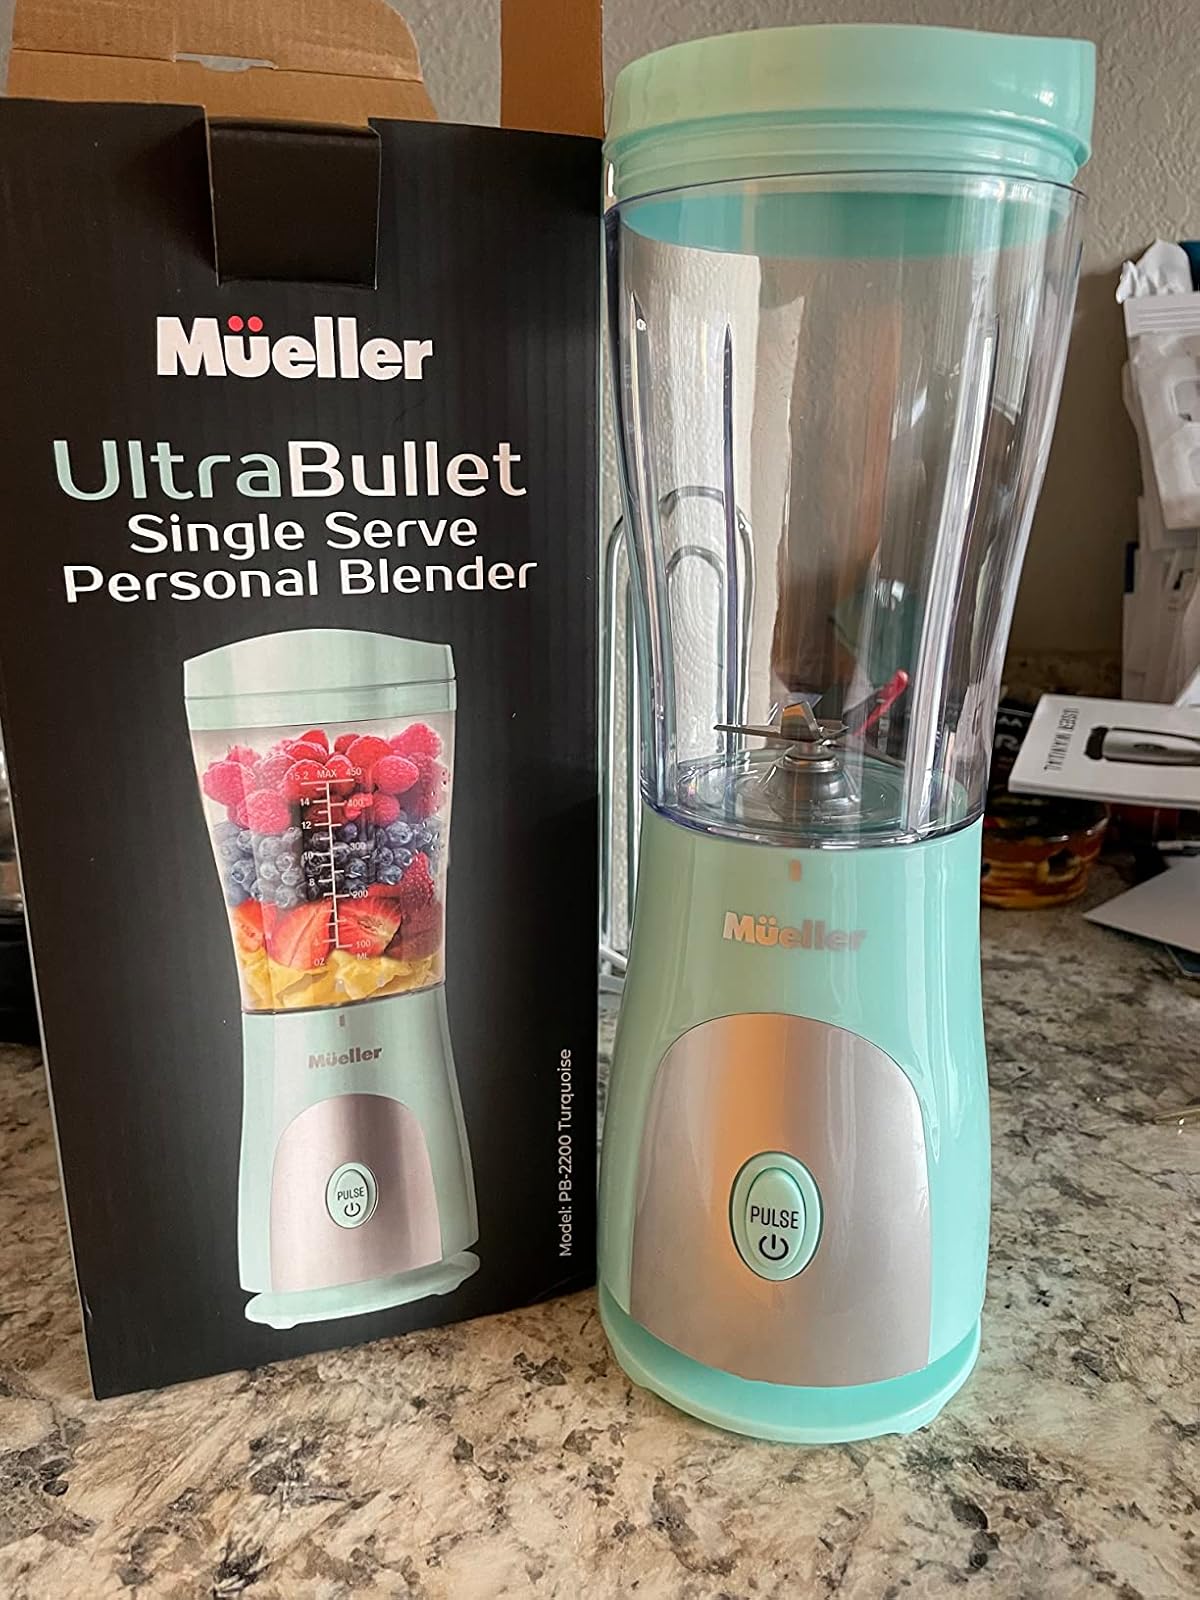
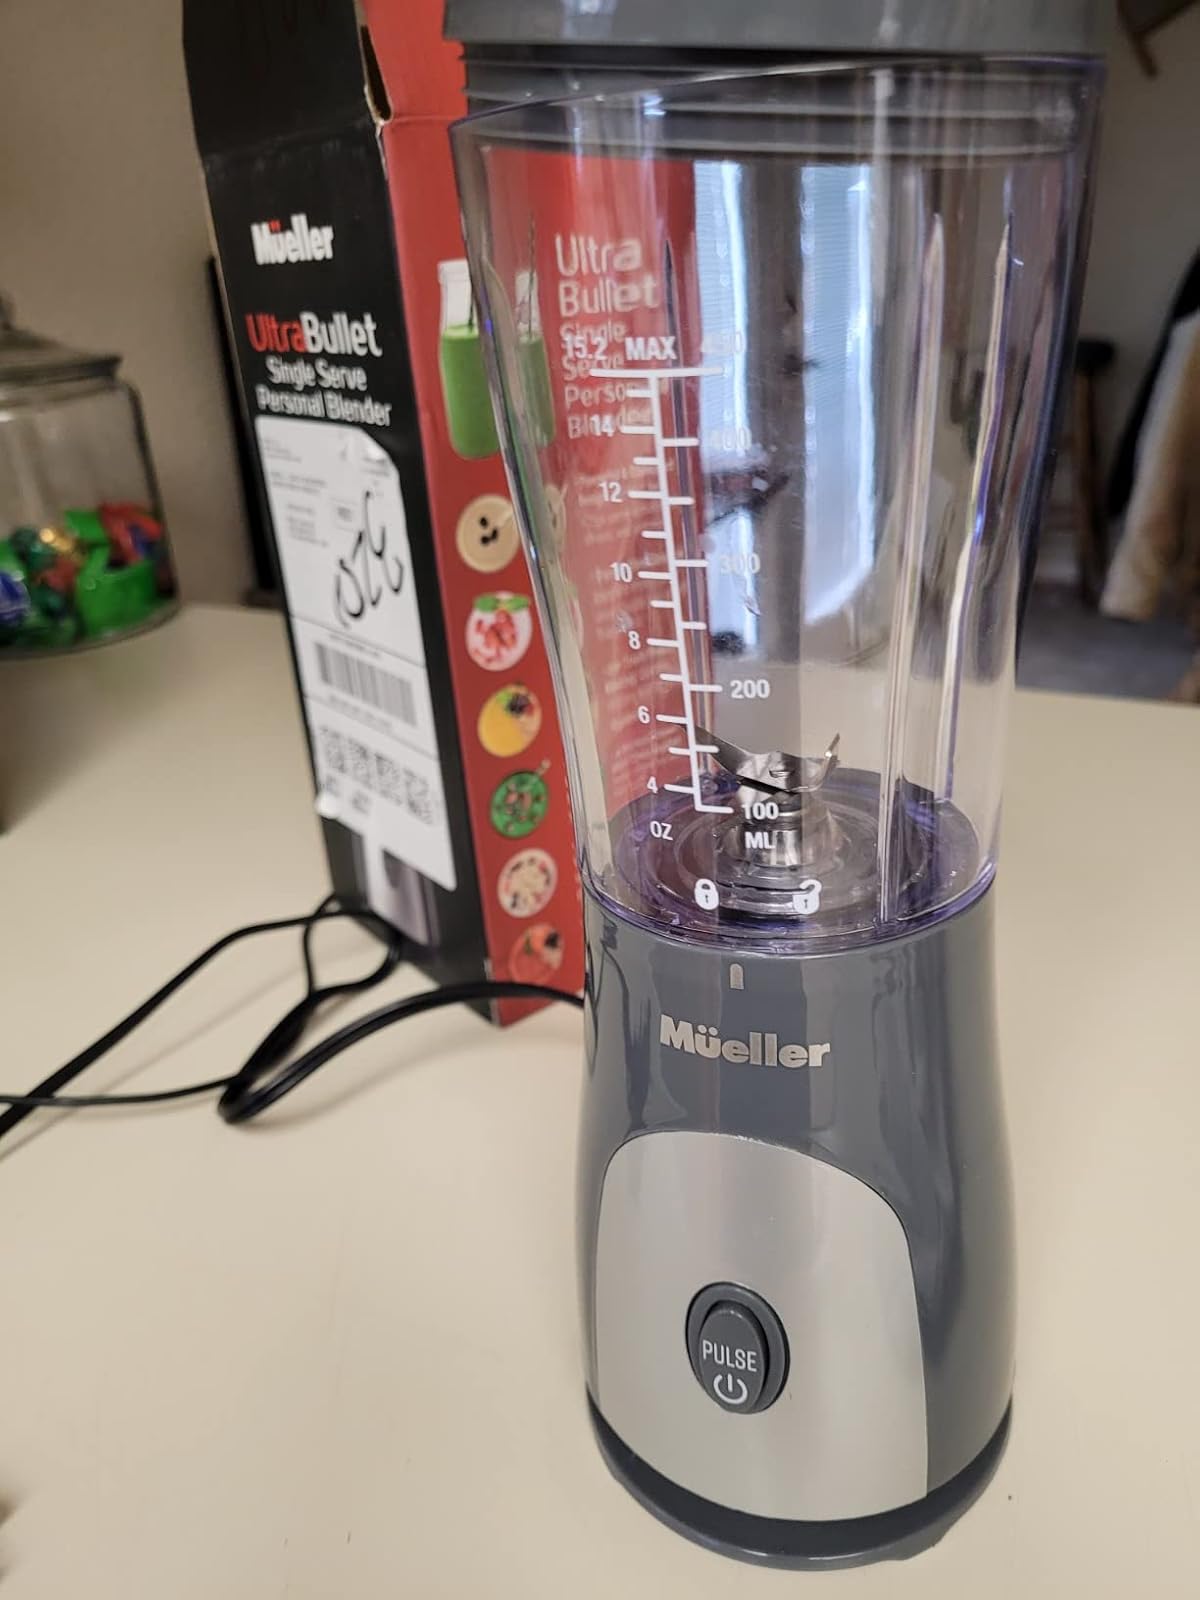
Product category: items_blender
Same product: no